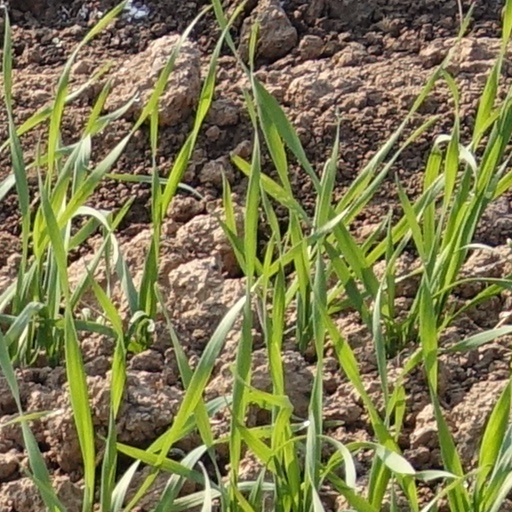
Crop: wheat